Mircea Dridea

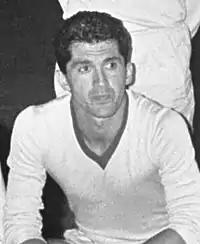
Dridea in 1966

Mircea Dridea (born 7 April 1937) is a Romanian former football player and manager, who is the current honorary president of Liga I club Petrolul Ploiești.